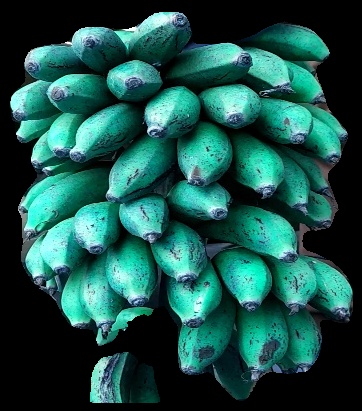
Variety: rasbale
Grade: grade3